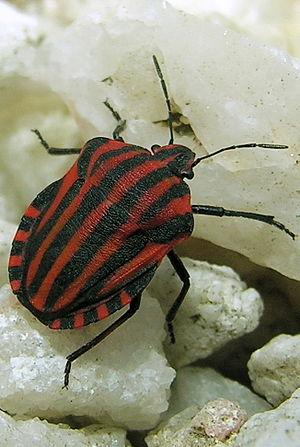
Galerie d'identification visuelle des Pentatomidae